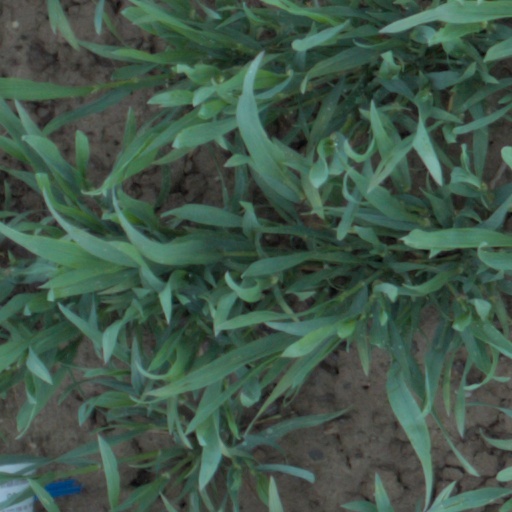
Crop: wheat